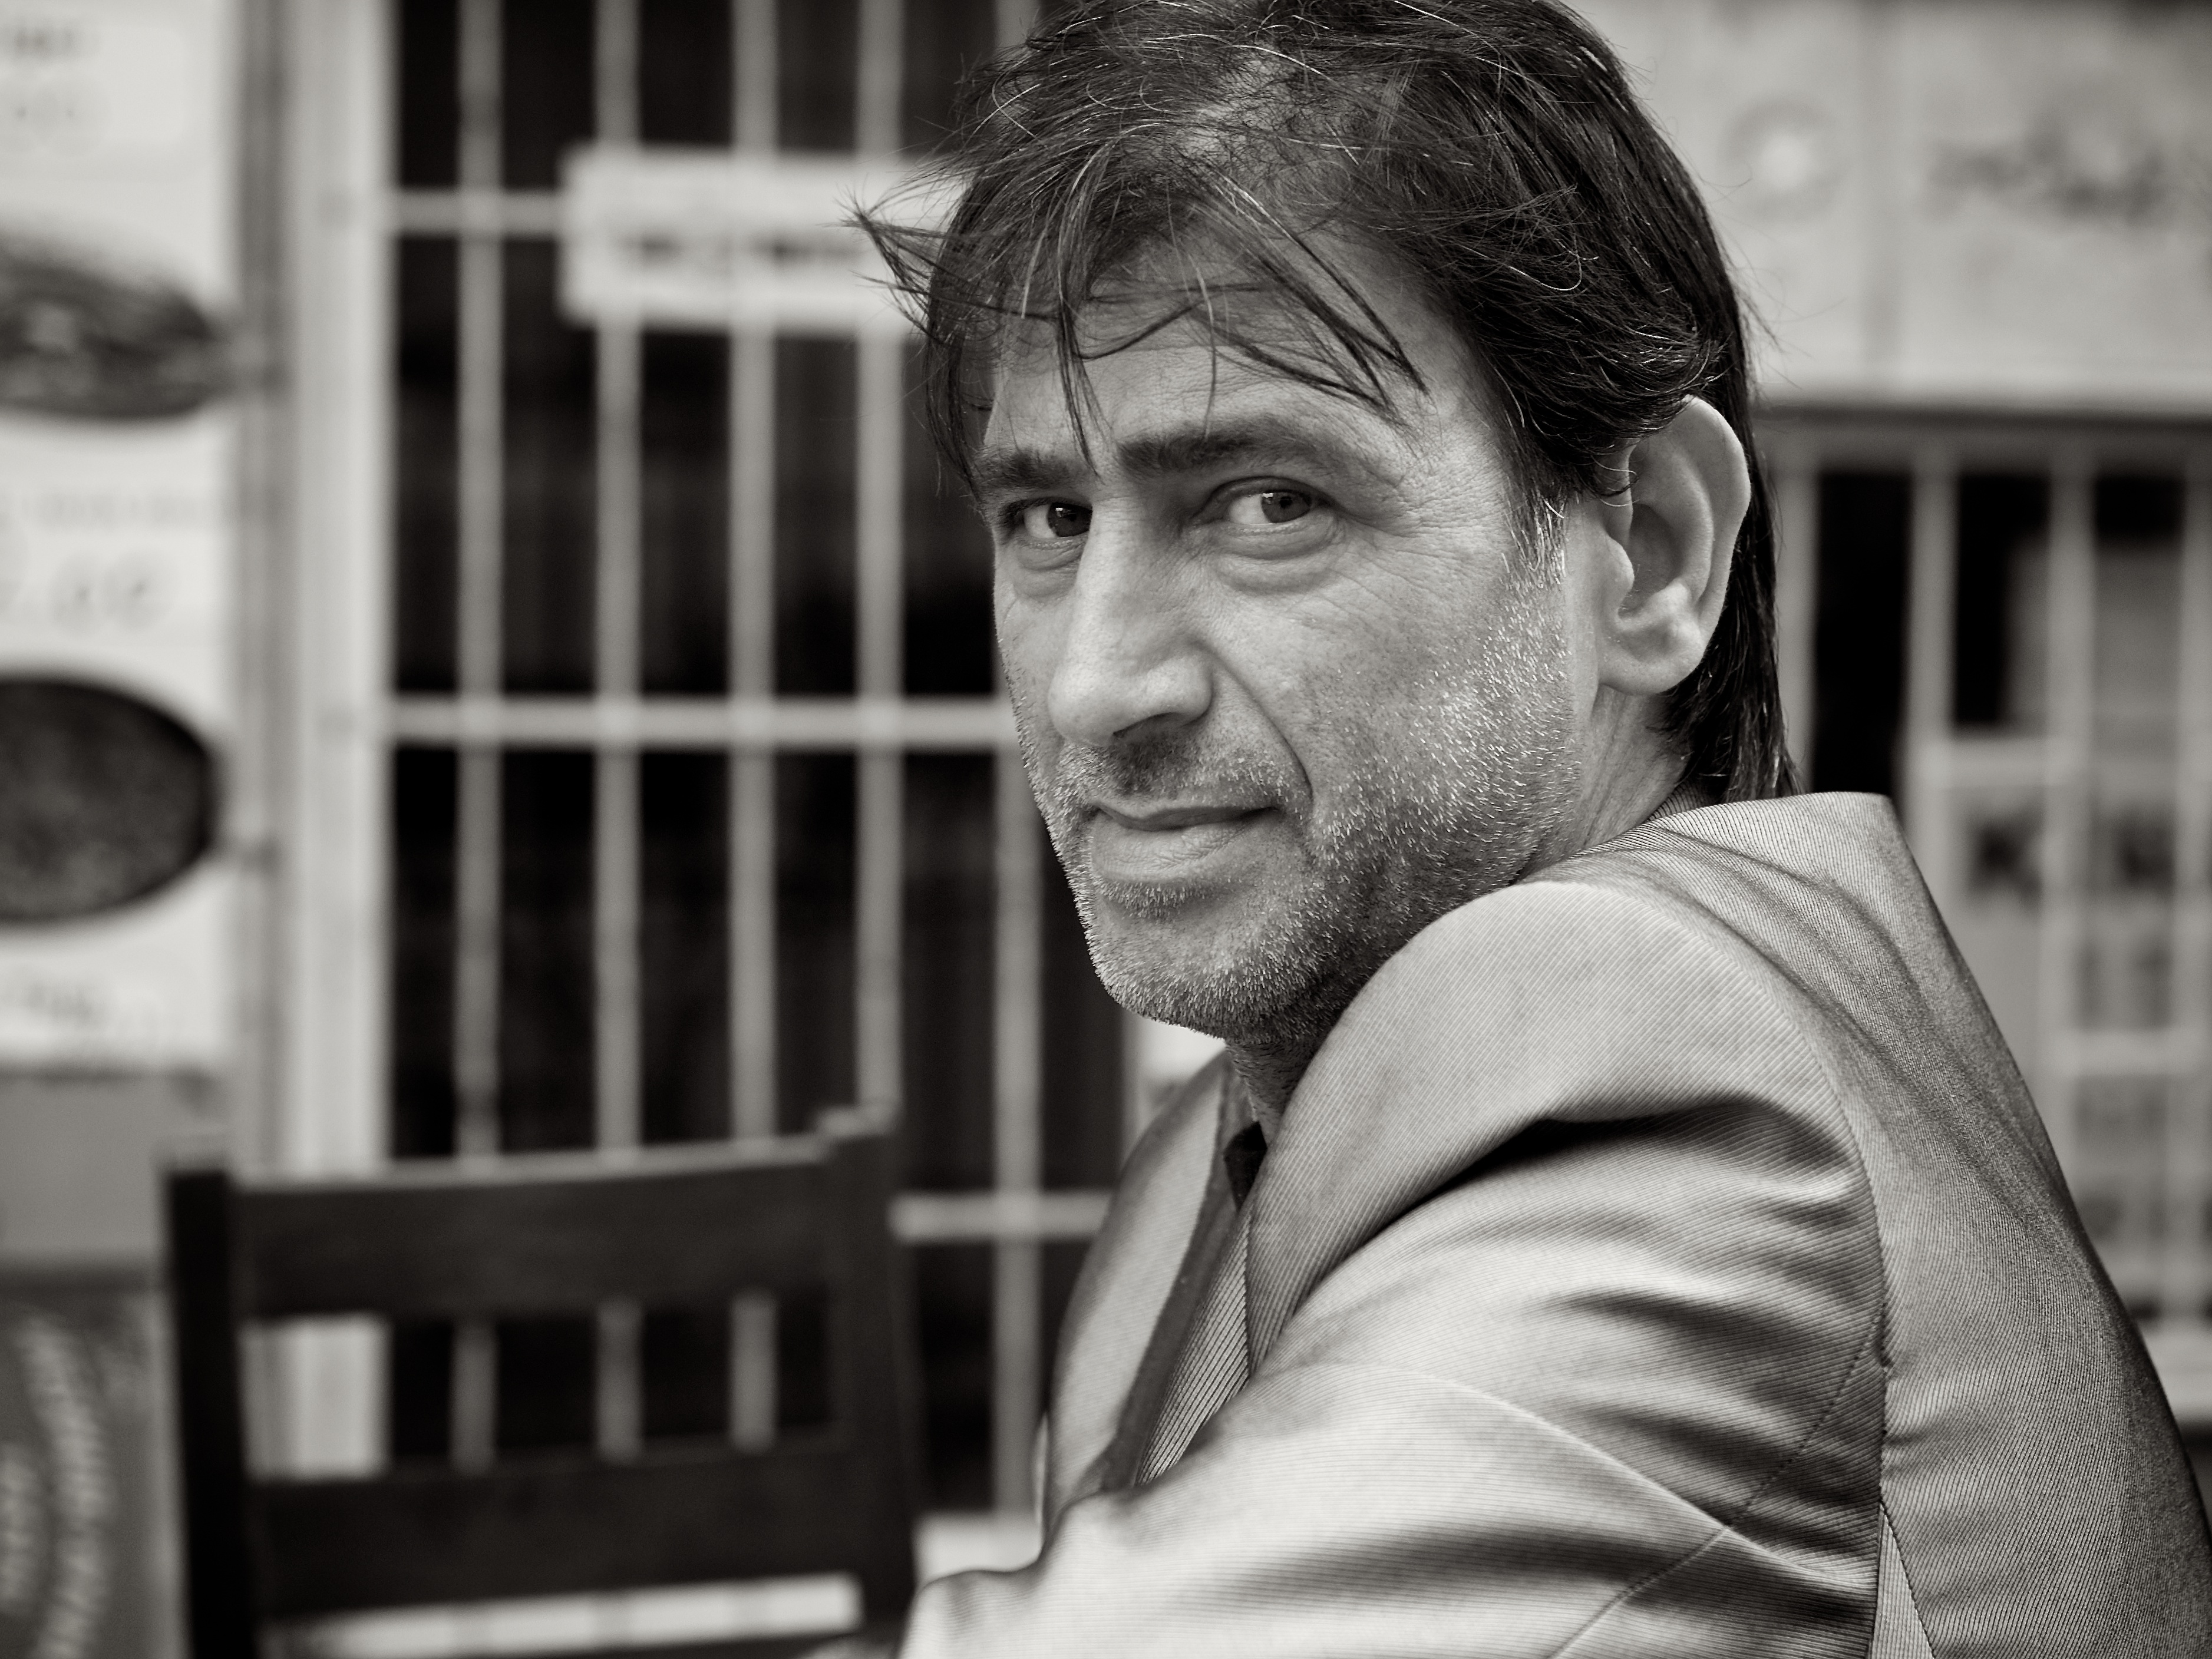
man, person, black and white, white, street, photography, ebook, male, portrait, training, black, monochrome, streetphotography, flickr, thomas, video, glasses, olympus, photograph, omd, fuji, leica, monochrom, leuthard, hcb, thomasleuthard, streettogs, monochrome photography, portrait photography